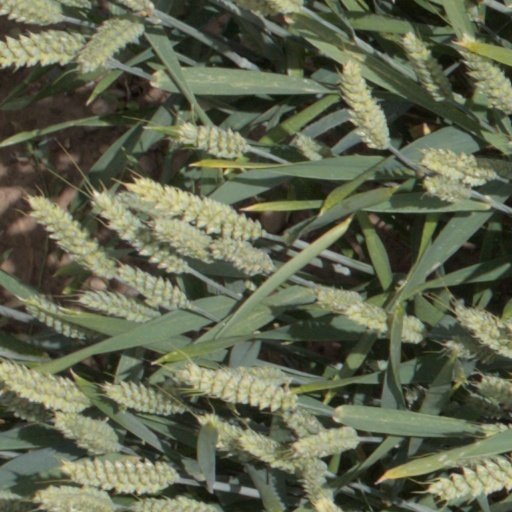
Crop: wheat